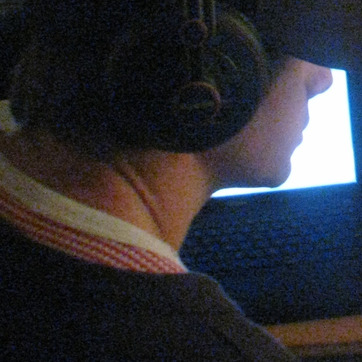
Material: skin